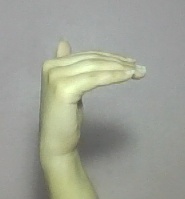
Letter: khaa